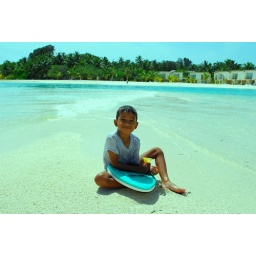
A boy in a sand bank